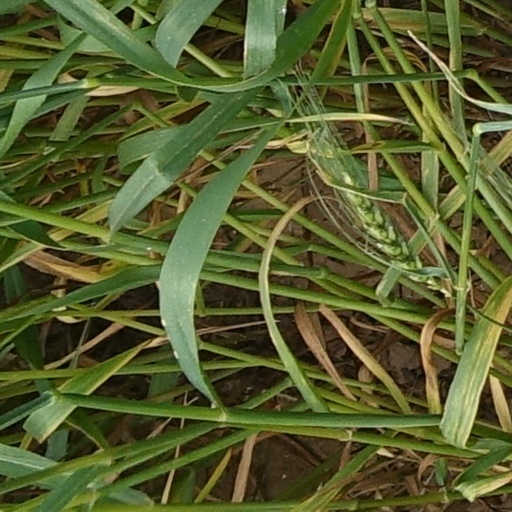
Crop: wheat